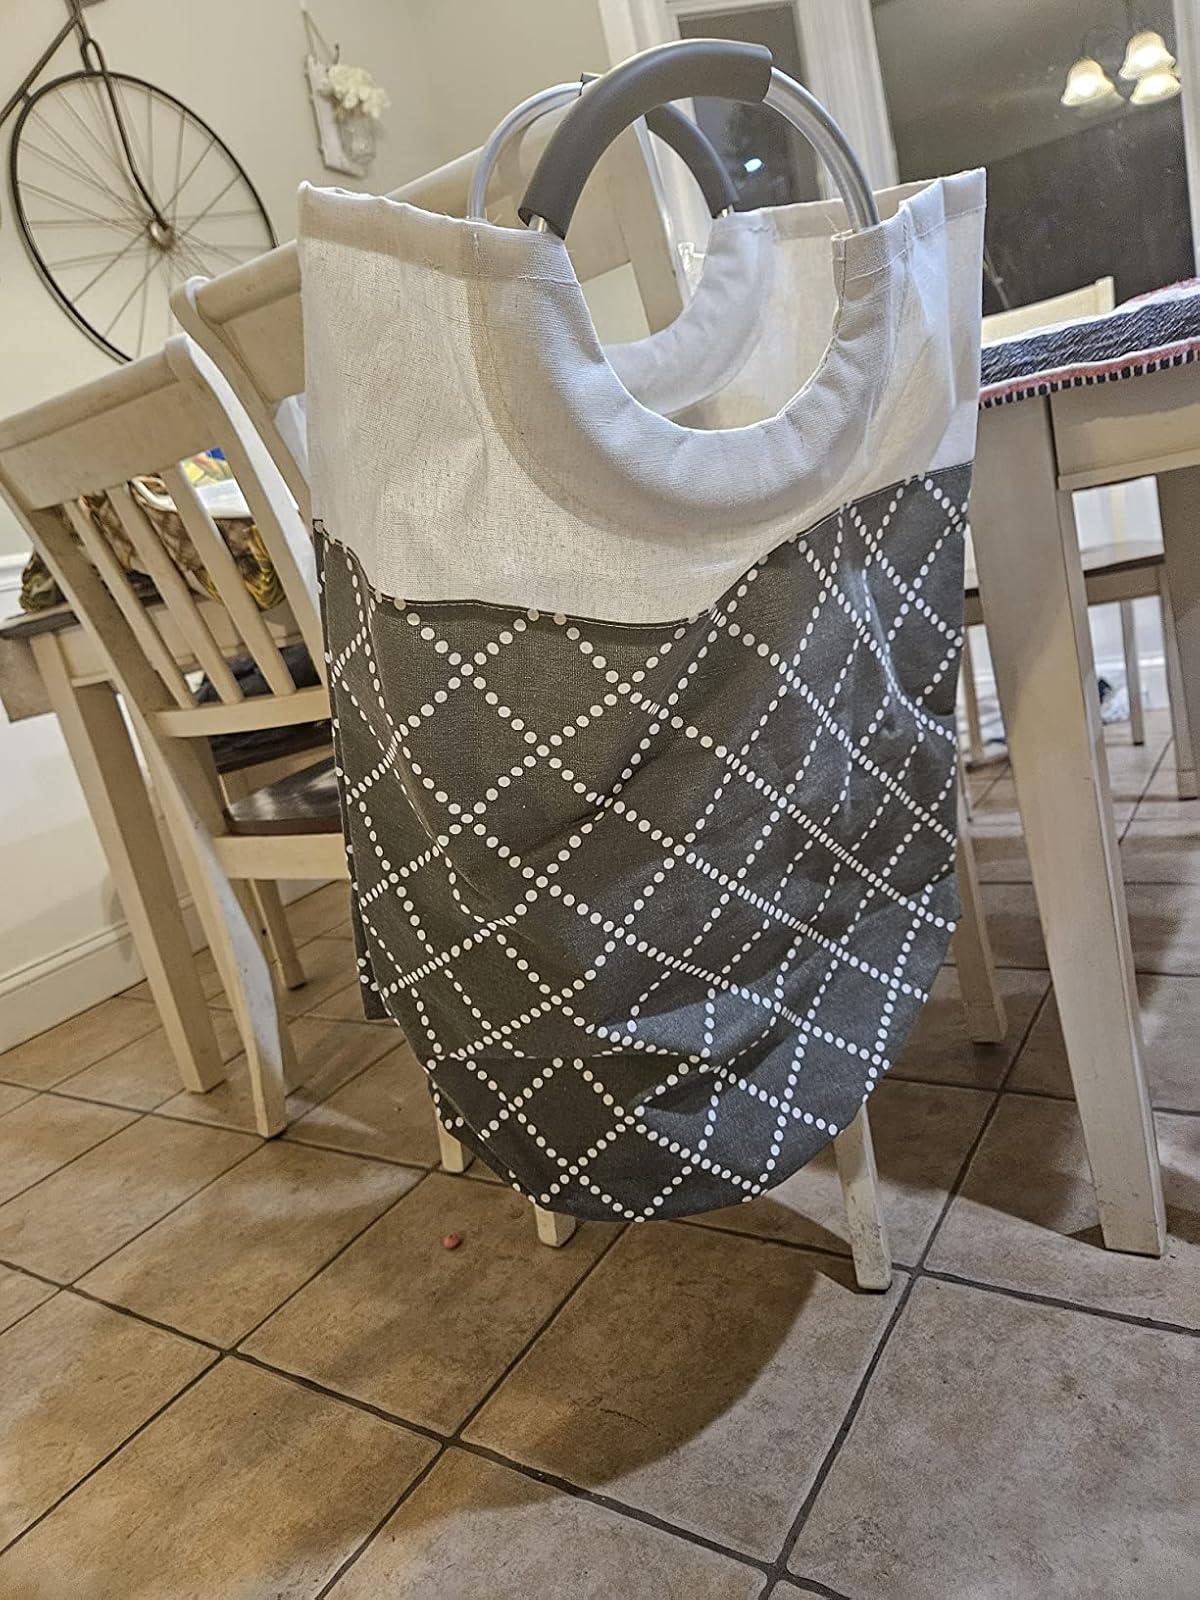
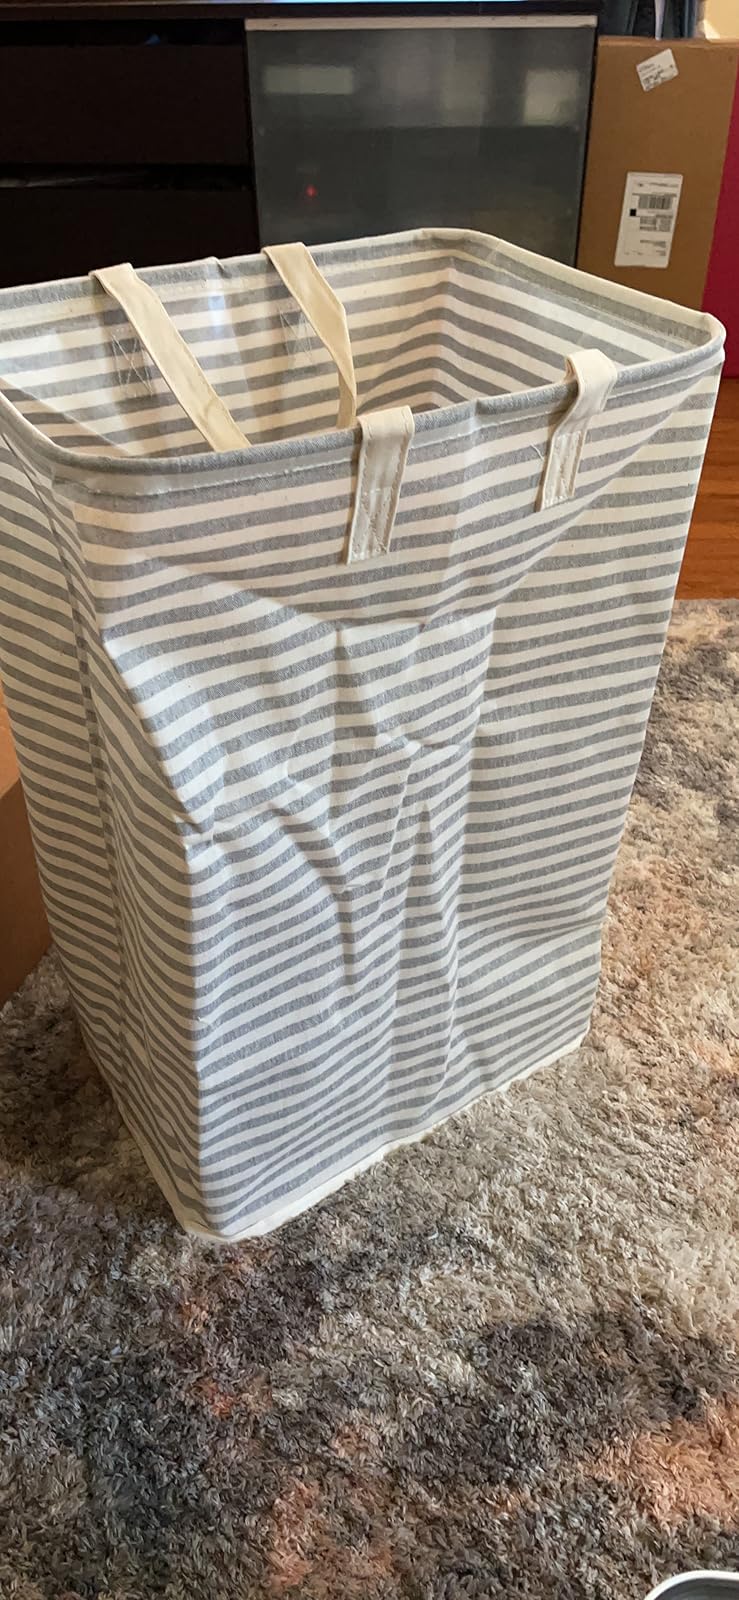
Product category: items_hamper
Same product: no